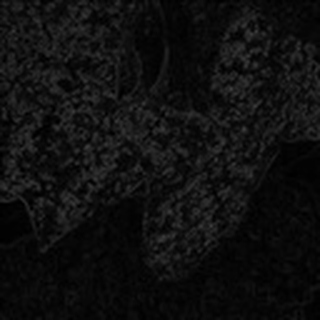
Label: cotton_powdery_mildew